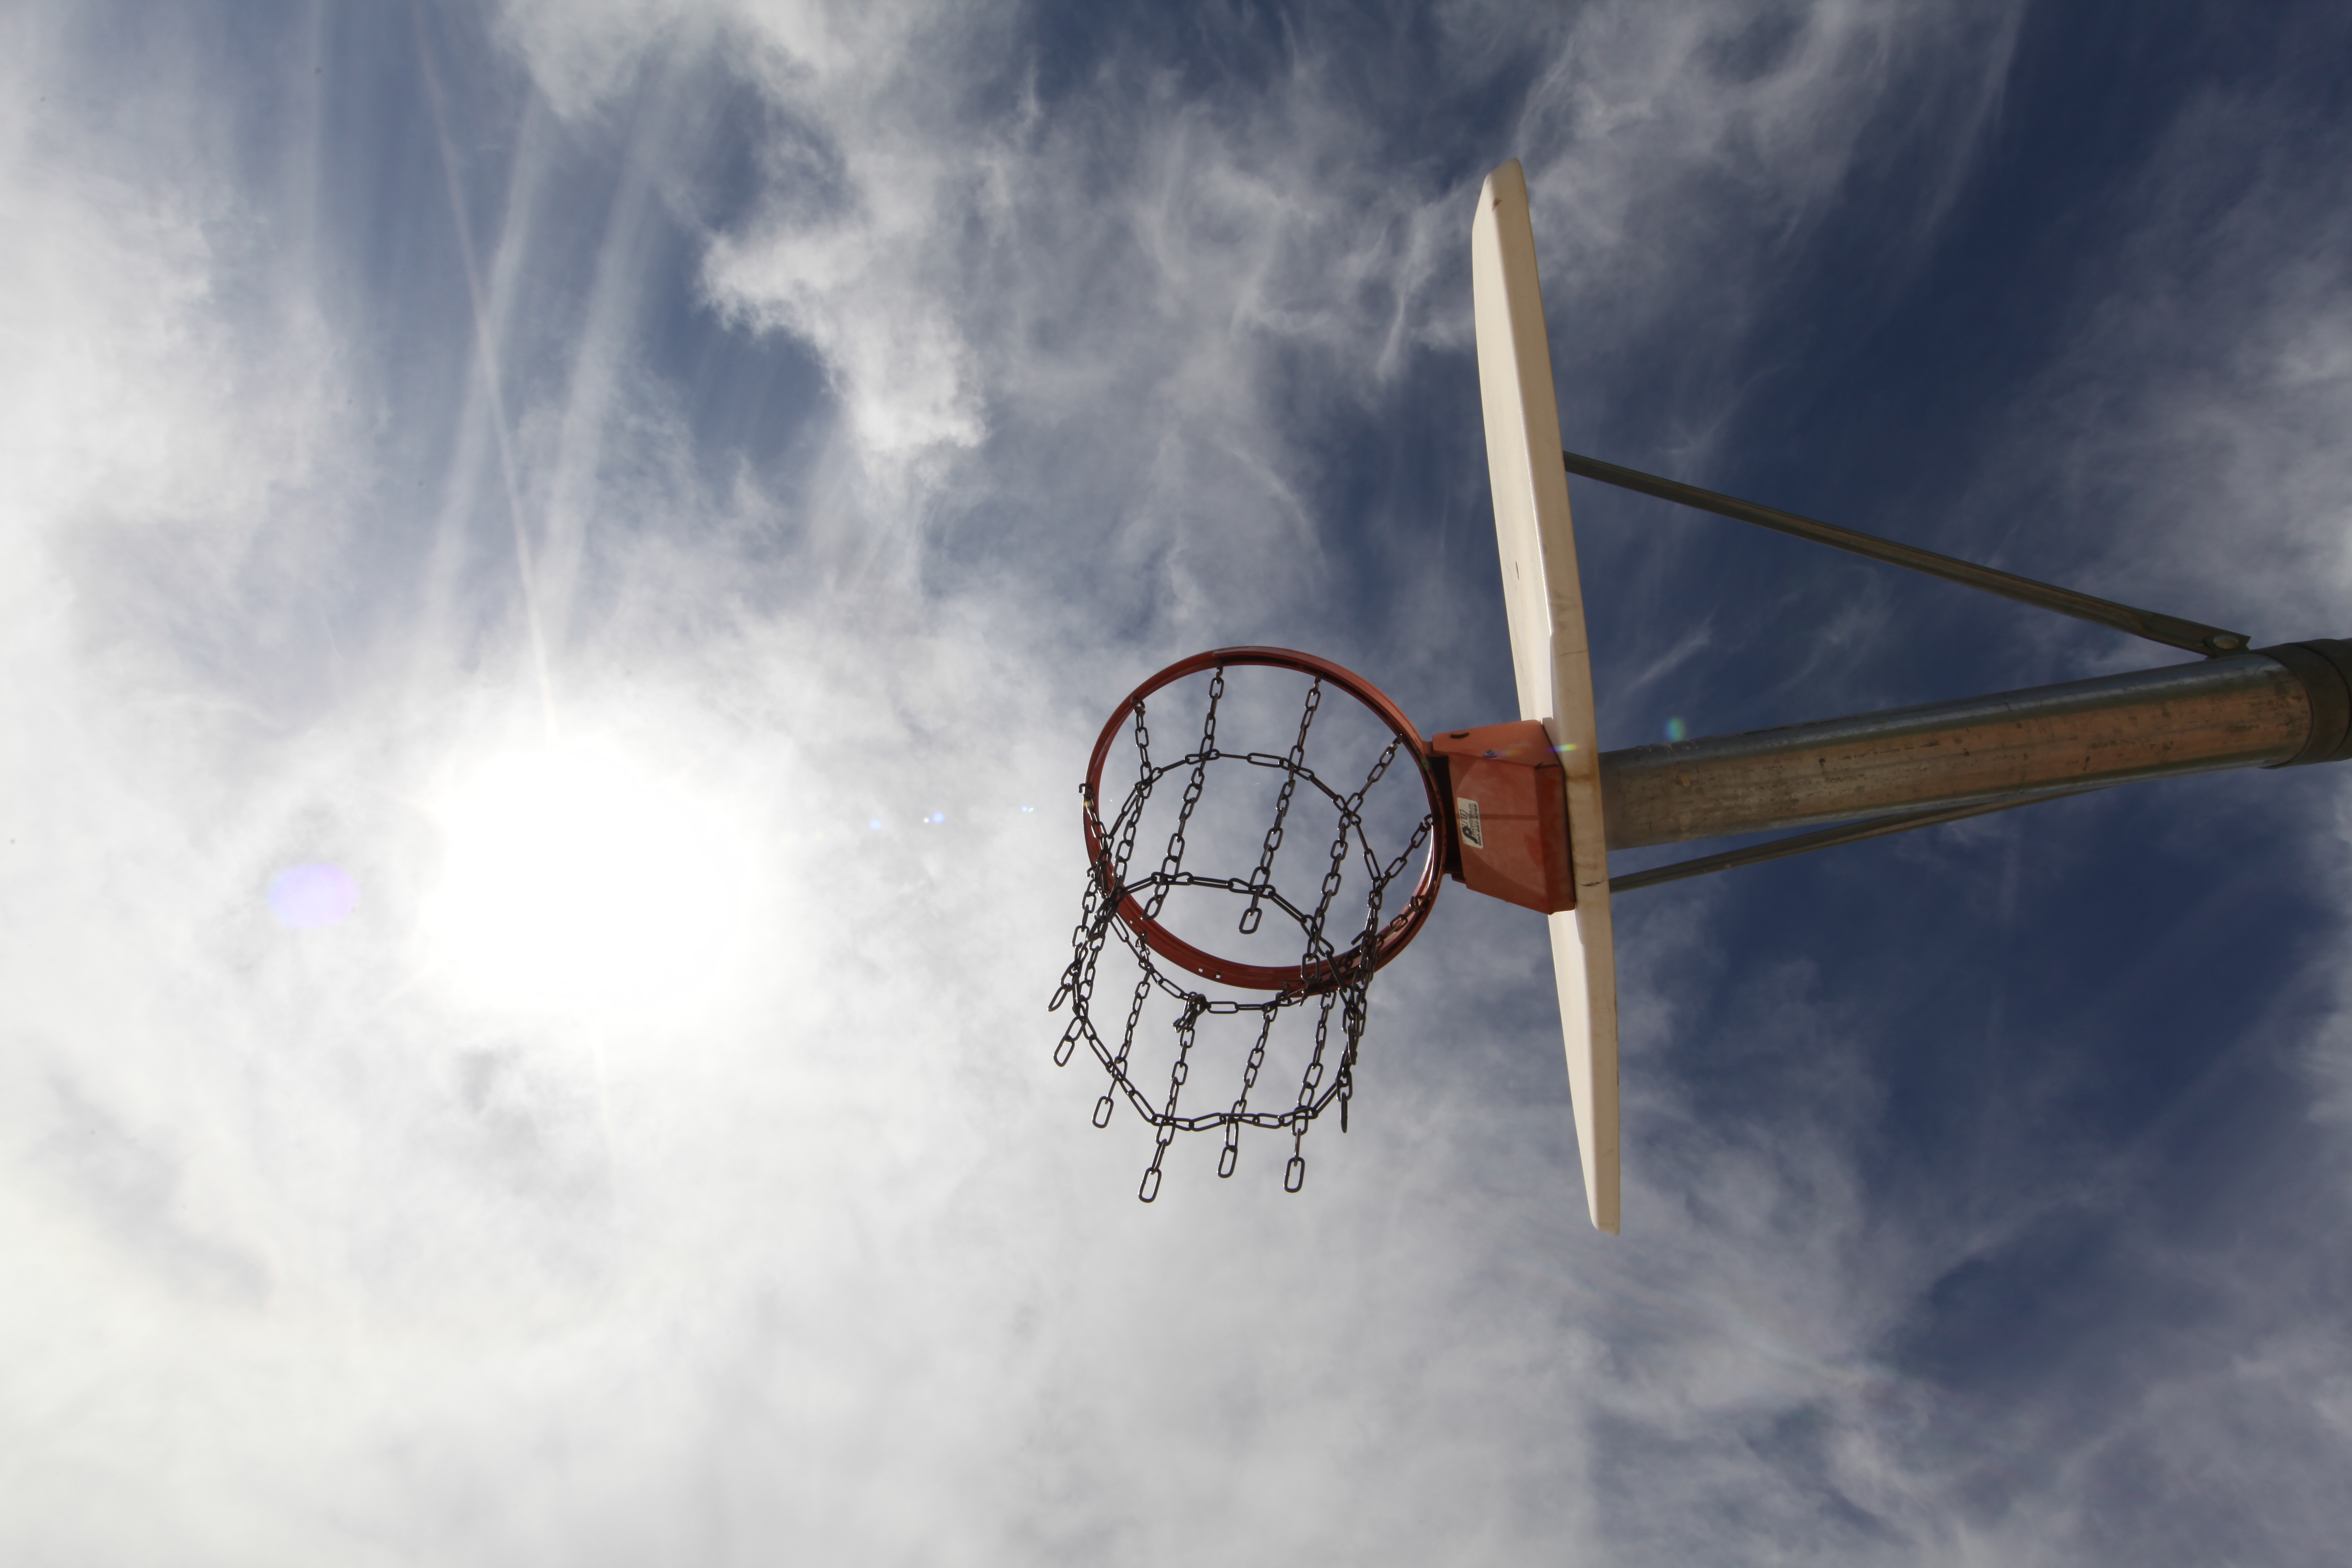
cloud, sky, sport, game, wind, atmosphere, aircraft, vehicle, basketball, flight, park, machine, leisure, energy, hoop, competition, playground, ball, match, court, nba, hobby, compete, basketball basket, atmosphere of earth, computer wallpaper